2014 shootings at Parliament Hill, Ottawa

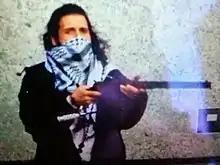
Michael Zehaf-Bibeau attacking the National War Memorial on 22 October 2014

Michael Zehaf-Bibeau was born Joseph Paul Michael Bibeau on 16 October 1982 in Quebec City, Canada to Susan Bibeau, a Québécoise from Montreal, and Bulgasem Zehaf, a Libyan immigrant to Quebec. As his parents were unmarried his surname was given as his mother's last name. The couple reconciled a short while after Zehaf-Bibeau's birth and were married.